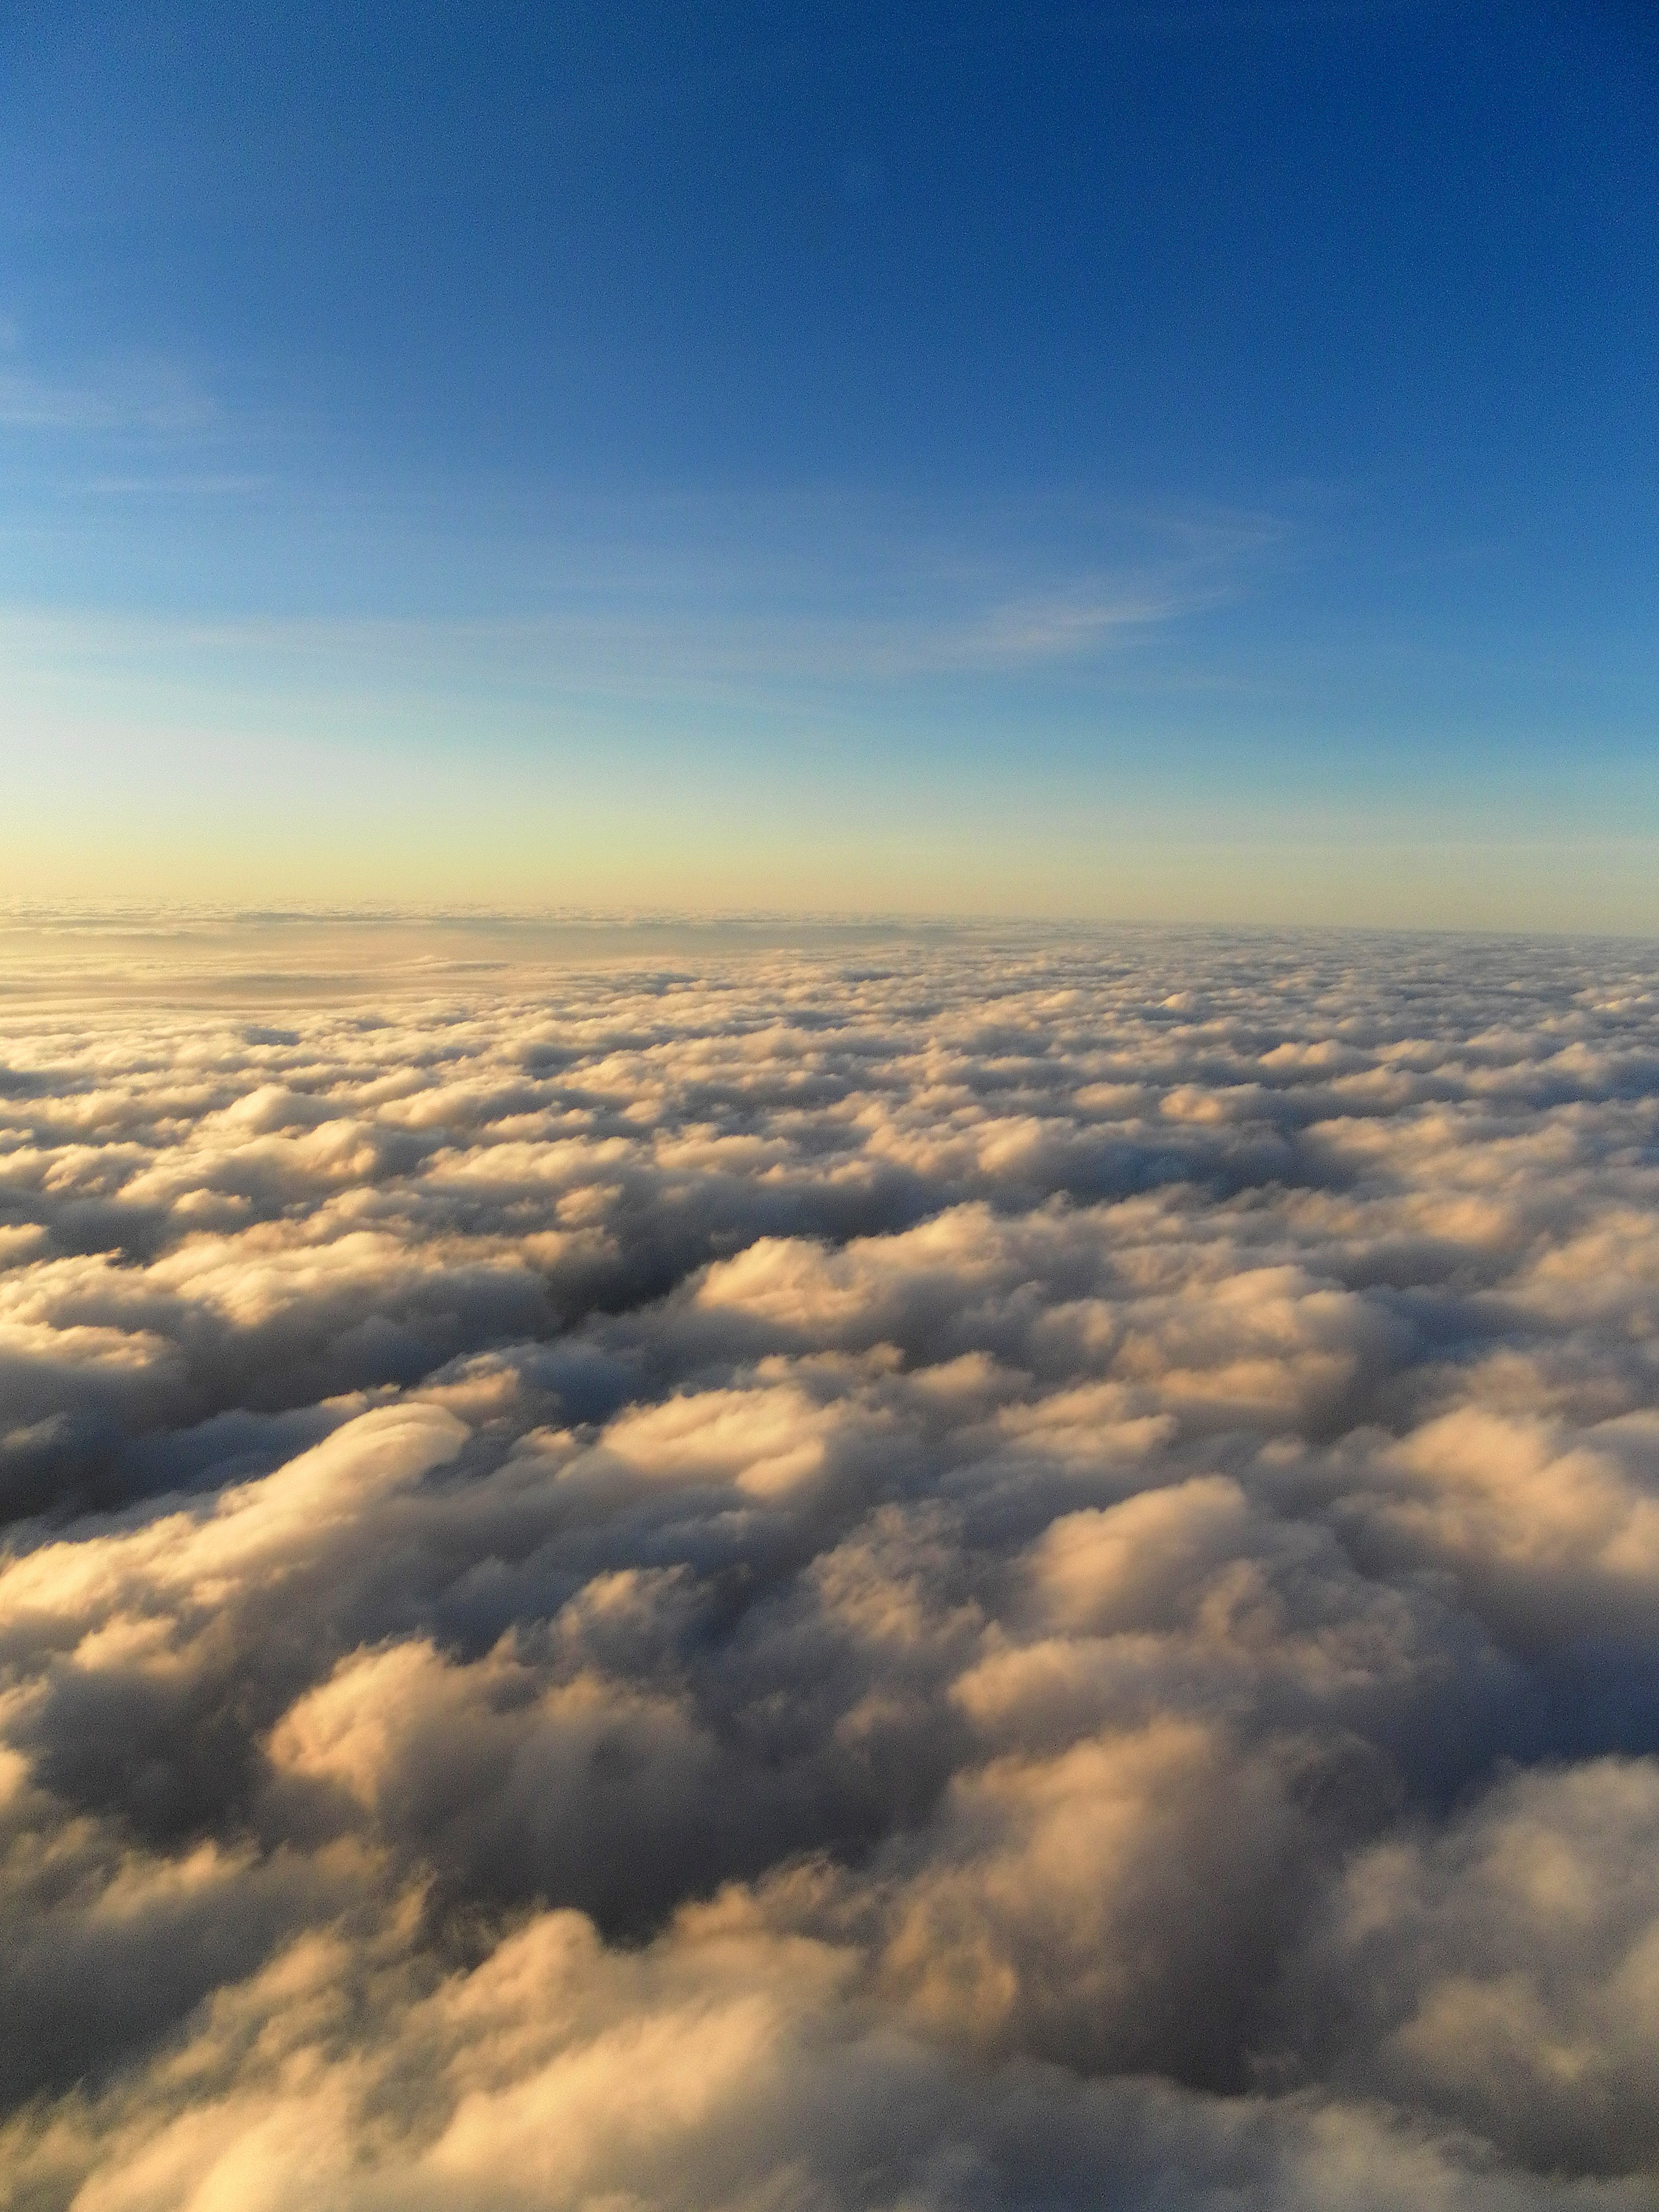
nature, horizon, wing, cloud, sky, sunrise, sunlight, view, dawn, atmosphere, dusk, environment, high, tranquil, scenic, flight, weather, cumulus, plain, cloudscape, outdoors, clouds, stratosphere, meteorology, meteorological phenomenon, atmosphere of earth